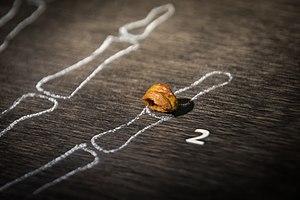
L'Homme de Denisova, ou Dénisovien, est une espèce éteinte du genre Homo, identifiée par analyse génétique en mars 2010 à partir d'une phalange humaine fossile datée d'environ 41 000 ans, trouvée dans la grotte de Denisova, dans les montagnes de l'Altaï en Sibérie.
Cette liste de fossiles d'hominidés présente un certain nombre de fossiles d'hominines selon un classement chronologique. Il existe des milliers de fossiles, dont beaucoup sont fragmentaires et ne consistent qu'en de simples dents ou fragments d'os isolés. Cette liste ne se veut pas exhaustive, mais présente les principaux spécimens découverts. La plupart de ces fossiles se situent sur des branches ou des rameaux distincts de la branche hypothétique menant à Homo sapiens.